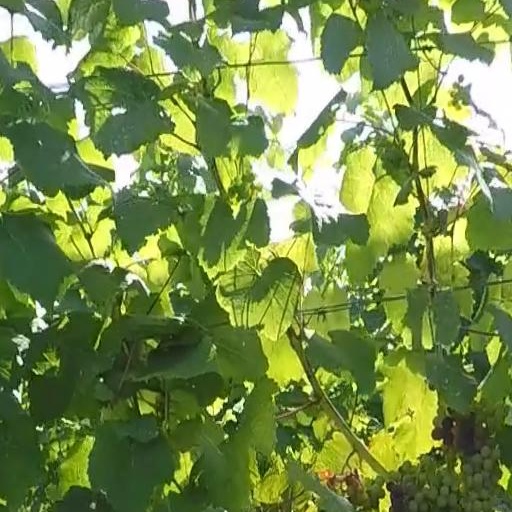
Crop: grape